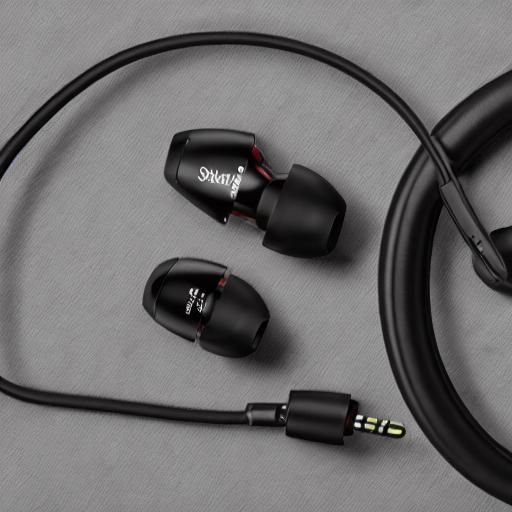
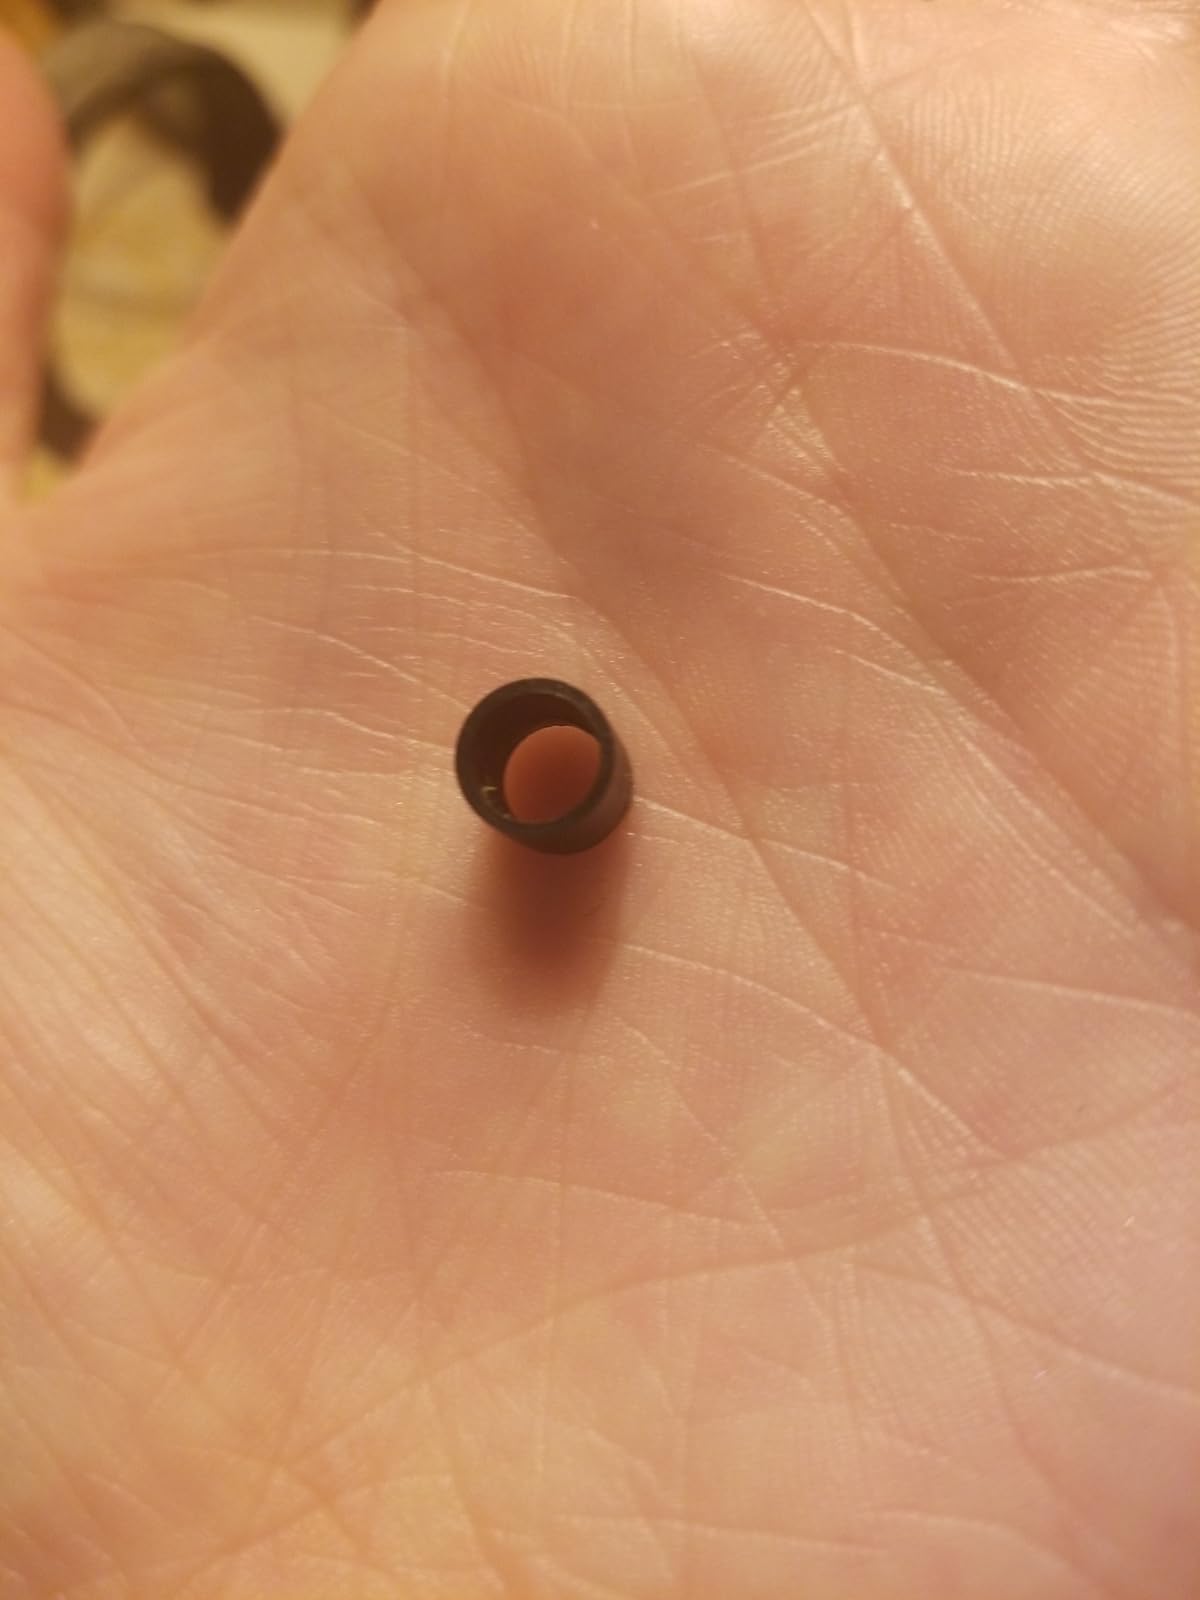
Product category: headphones
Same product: no